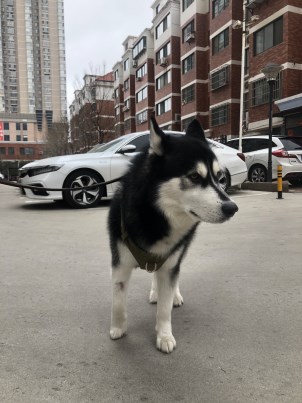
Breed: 1160-n000003-Siberian_husky